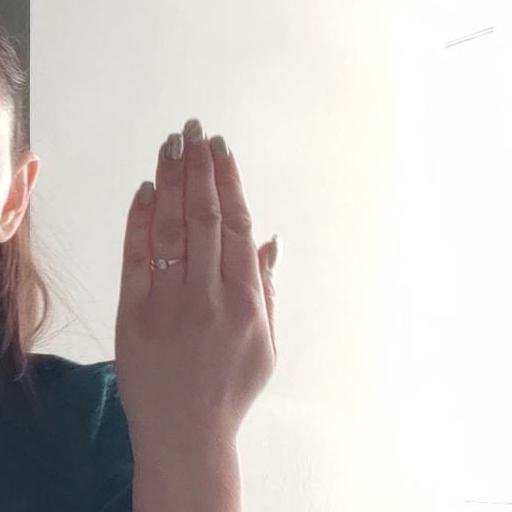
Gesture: stop_inverted